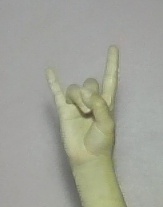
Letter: la